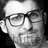
Emotion: neutral